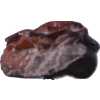
Label: carambola